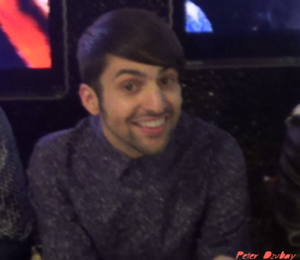
Mitchell Coby Michael Grassi, né le 24 juillet 1992 à Arlington, au Texas, est un chanteur américain, auteur-compositeur et Youtubeur.